Demographics of Kentucky

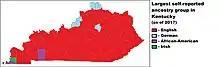
Largest ancestry group by county in Kentucky, as of 2017

As of the 2010 census, the United States Commonwealth of Kentucky had an estimated population of 4,339,367, which is an increase of 297,174, or 7.4%, since the year 2000. Approximately 4.4% of Kentucky's population was foreign-born as of 2010. The population density of the state is 107.4 people per square mile.